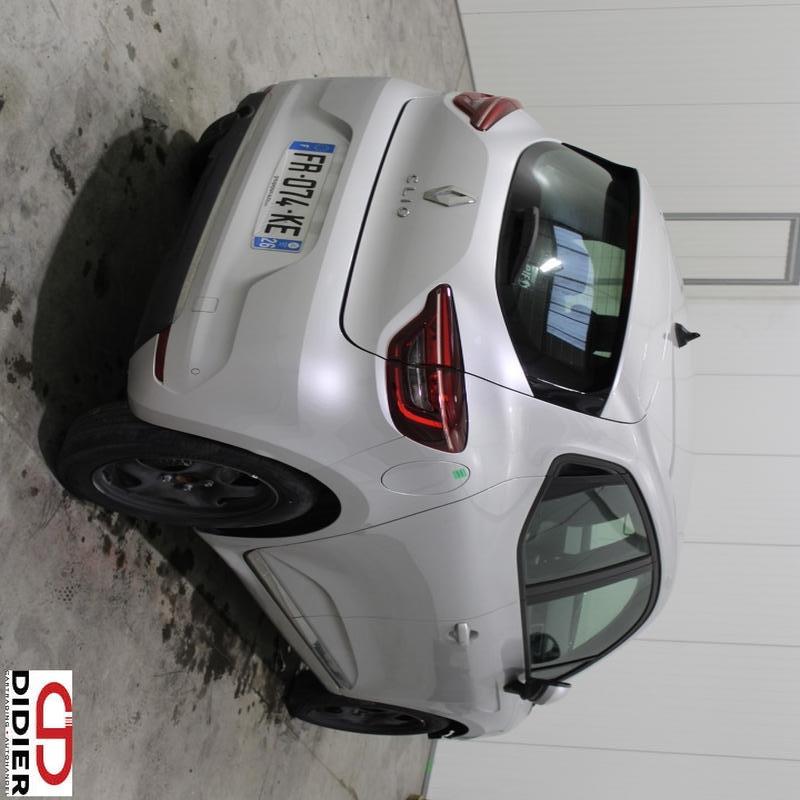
Aucun dommage détecté.
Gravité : aucun